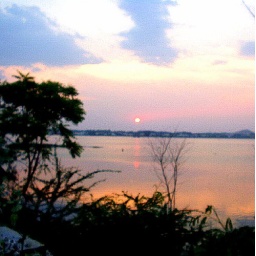
This lake is in Tirupparankundram near Madurai.Bushes surround it and there are water weeds in it.